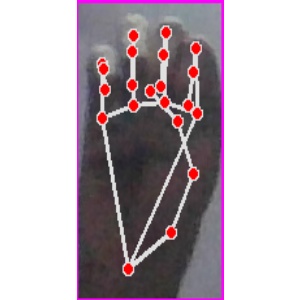
अक्षर: म